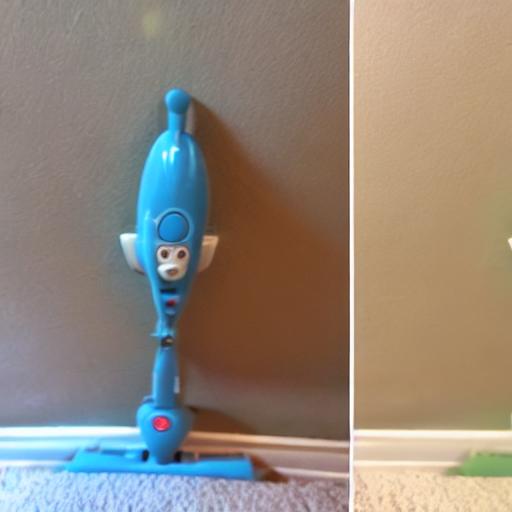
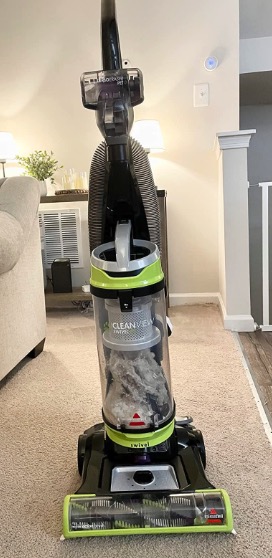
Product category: items_vacuum
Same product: no